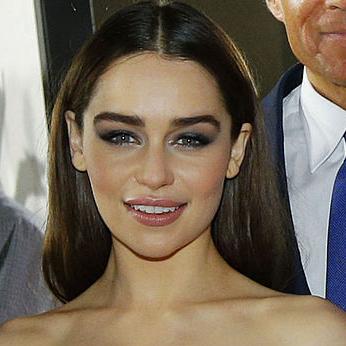
Age: 26